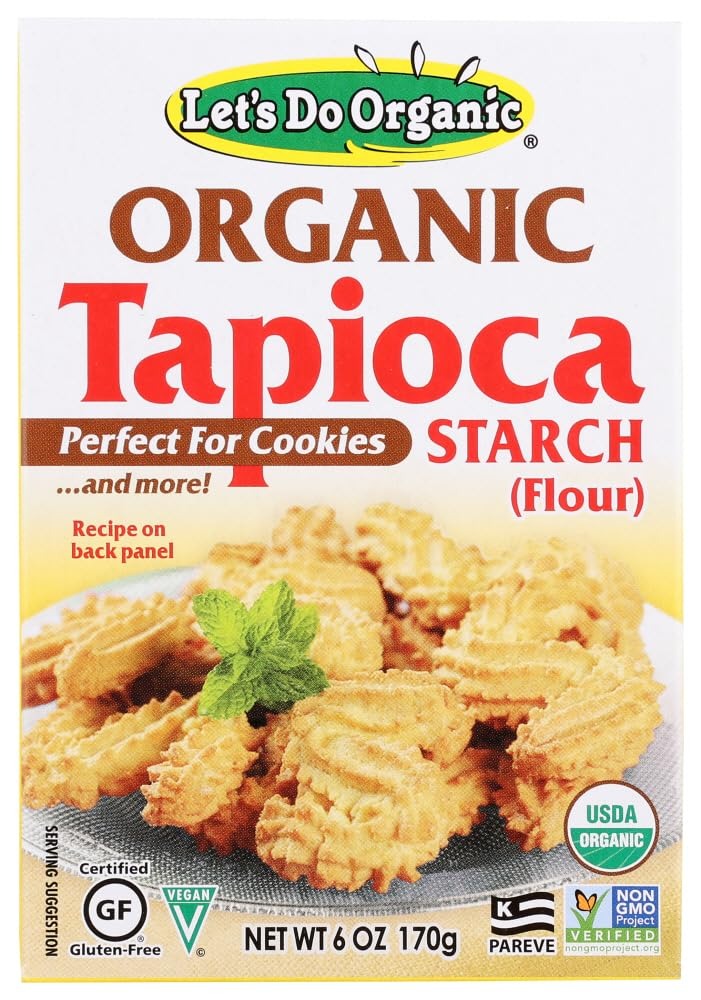
Item Name: Let'S Do Organics Tapioca Starch - Organic - 6 Oz - Case Of 6
Value: 6.0
Unit: Count

Price: 3.99